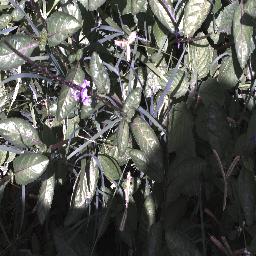
Label: snake_weed